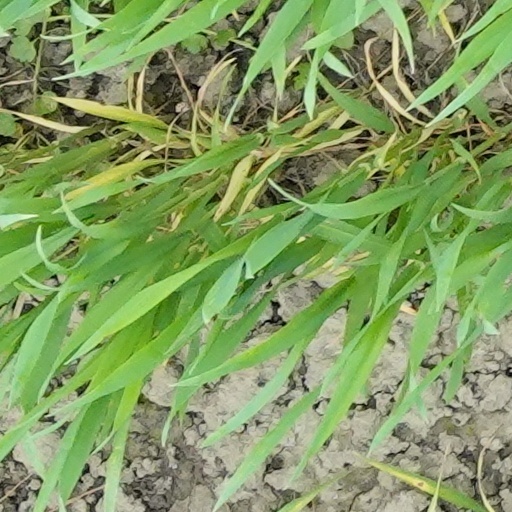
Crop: wheat